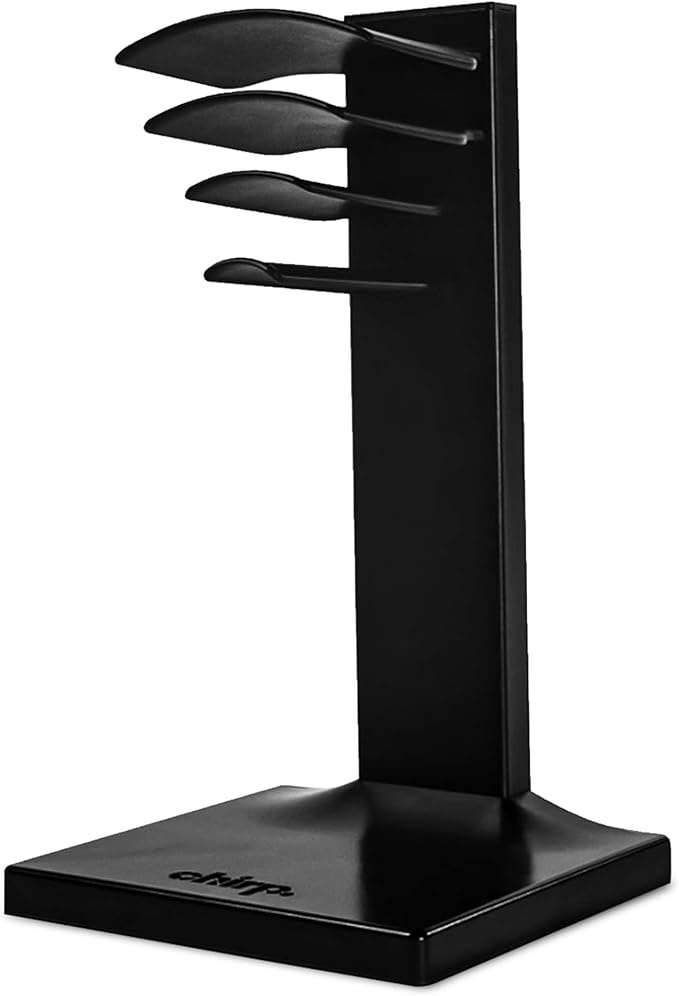
Chirp Wheel Rack - Storage for Muscle Massage Rollers, Secure & Easy Storage for All 4 Roller Sizes (Wheels Not Included)
About This MEET THE WHEEL RACK: Now every Wheel has a place. No more stashing your wheels in the closet or shoving them under your couch. Keep them clean, organized and looking sharp with the new Chirp Wheel Rack. ROLL IT OUT, RACK IT UP: The Wheel rack makes your daily routine easier by giving you a convenient and easy-to-use place to store your wheels, and it looks good no matter where you put it. A WORK OF ART: Let's face it, Chirp Wheels are too good looking to not have on display. The Chirp Wheel Rack can even be mounted on your wall by removing the base. Tools and hardware not included. FEATURES & BENEFITS: Secure, easy storage for all 4 wheel sizes, Durable construction, appealing design. Optional wall mount connection (hardware not included) PRODUCT DETAILS: Give your wheels a clean, organized place to be with the all-new Chirp Wheel Rack. With convenient spaces for each wheel size, you can display your wheels proudly and keep them ready to use whenever you need them. Overview Material : Metal Special Feature : Durable Product Dimensions : 8.54"D x 8.54"W x 14.92"H Shelf Type : Tiered Shelf Number of Shelves : 4
Brand: Chirp
Category: Sporting Goods > Fitness & General Exercise Equipment > Foam Roller Accessories > Foam Roller Wall Mounts